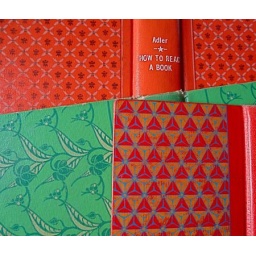
Beautiful old book covers from our local library system. These covers will be turned into purses in my upcoming classes.